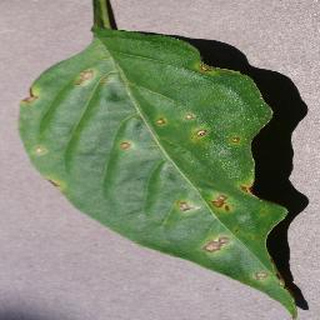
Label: bell_pepper_bacterial_spot